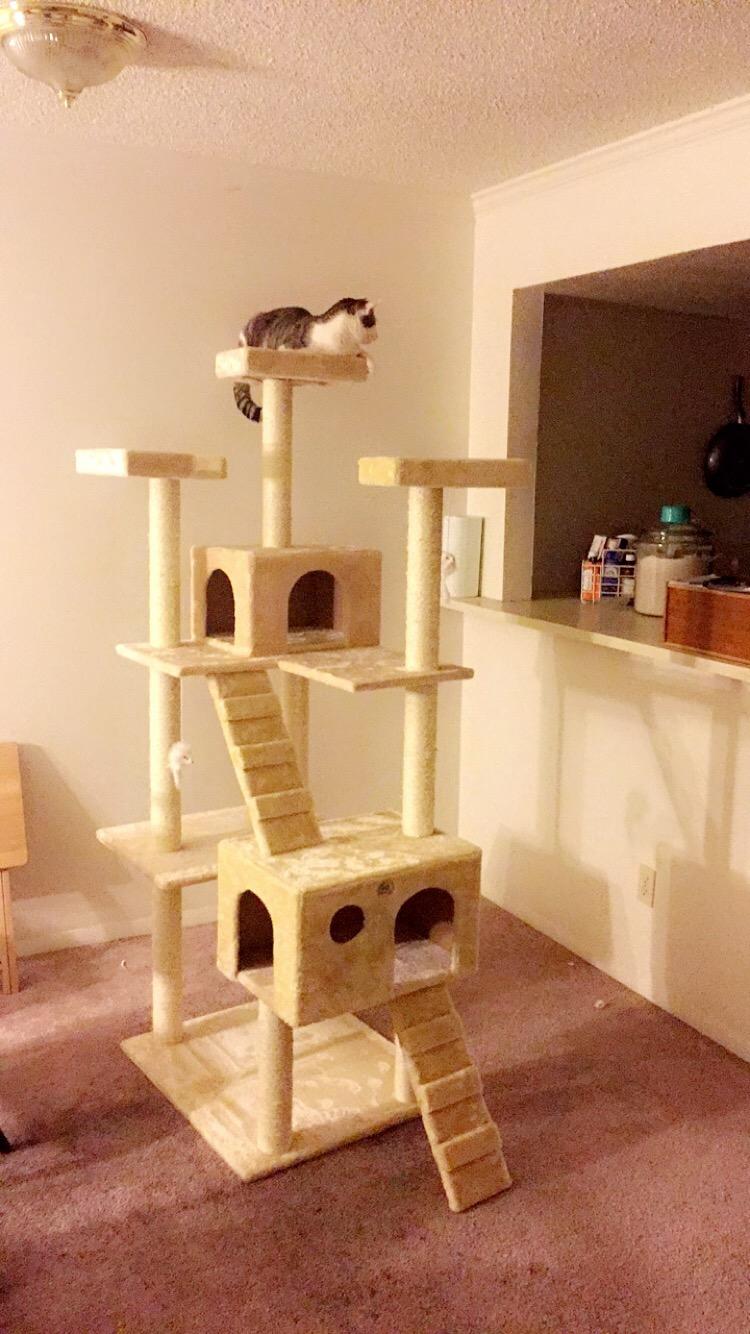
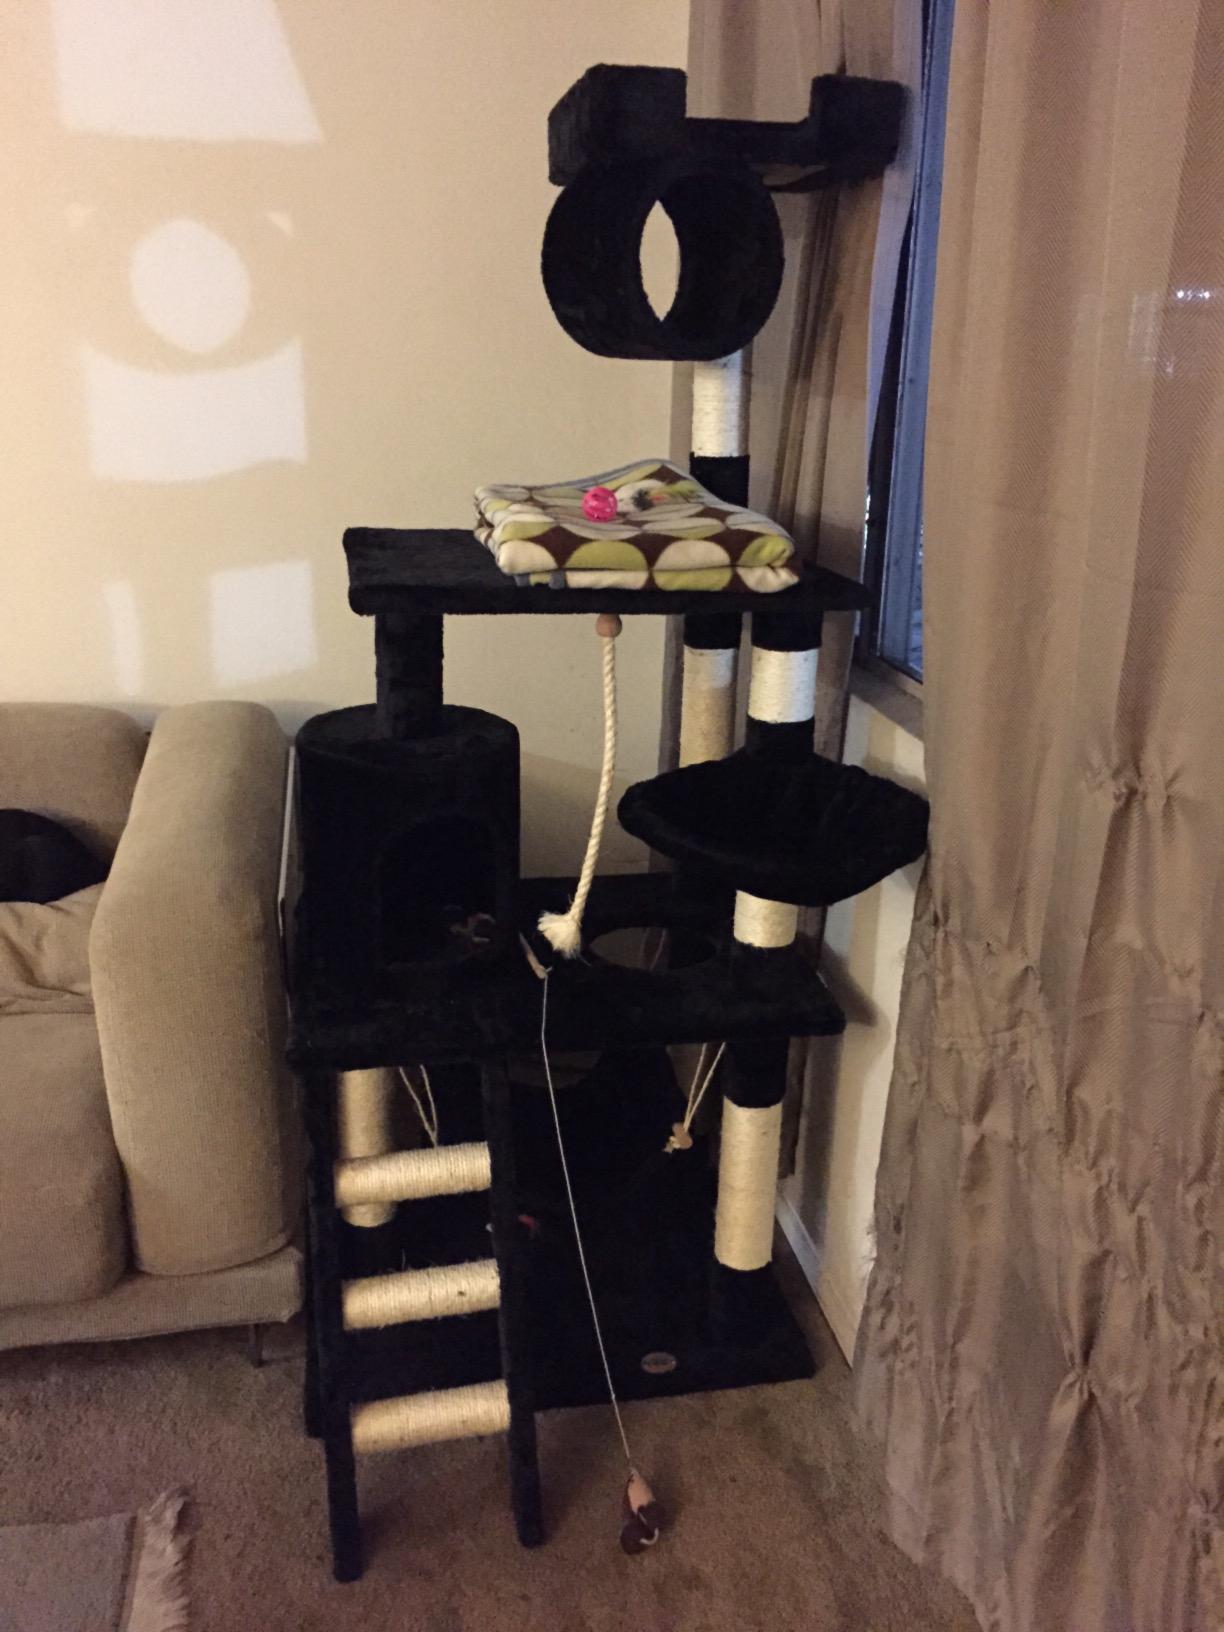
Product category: items_cat tree
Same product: no